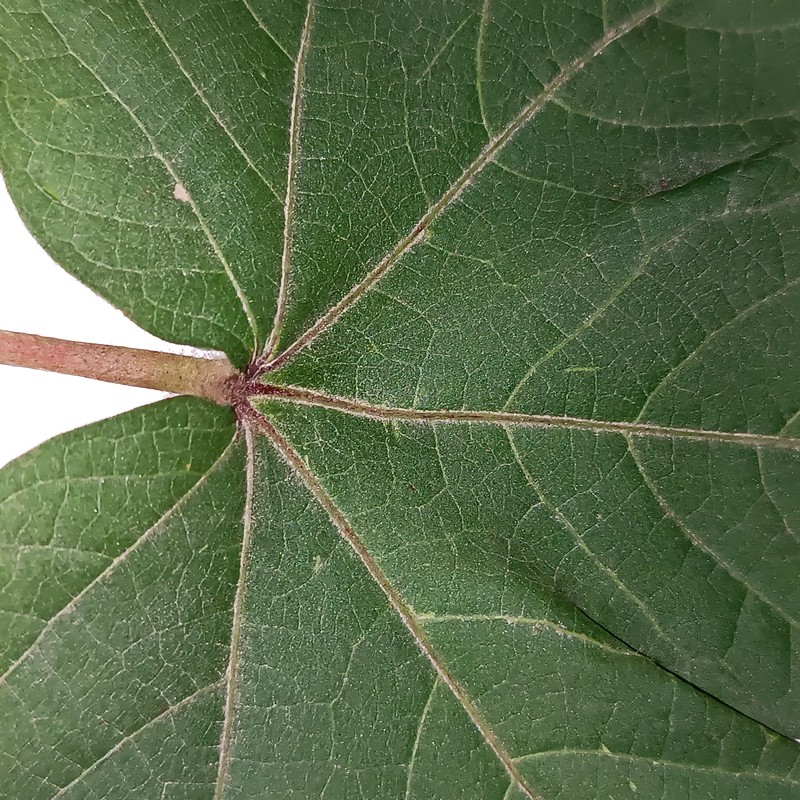
Label: Healthy Leaf